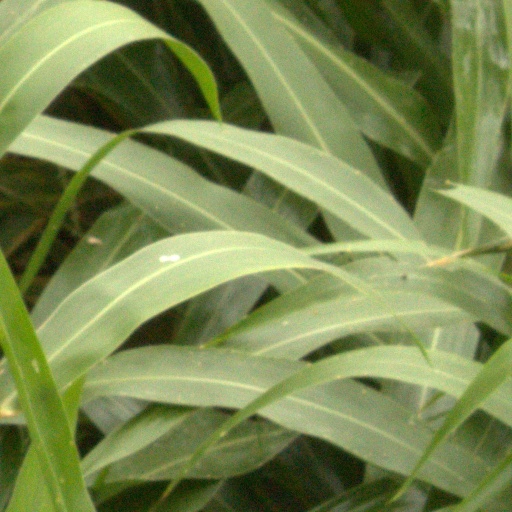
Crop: sorghum